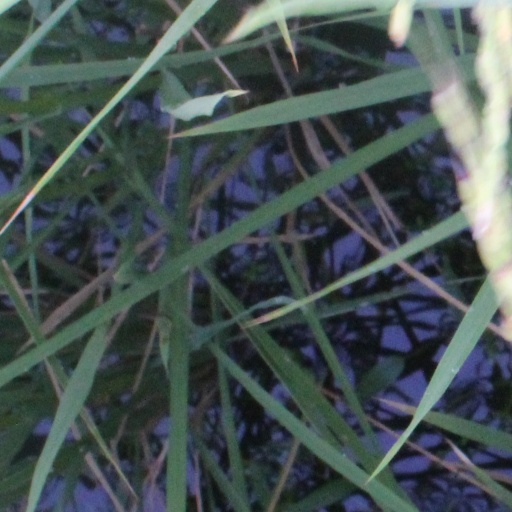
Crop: rice